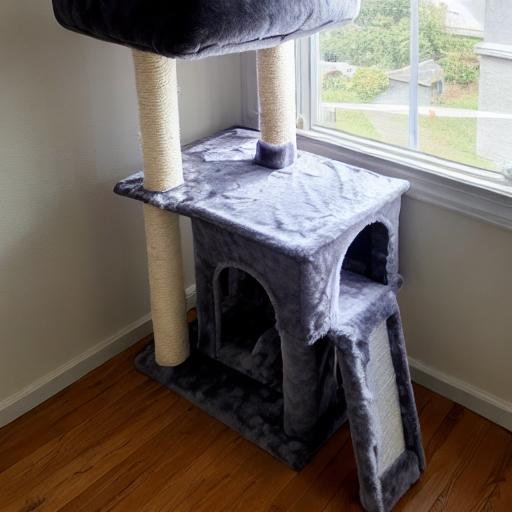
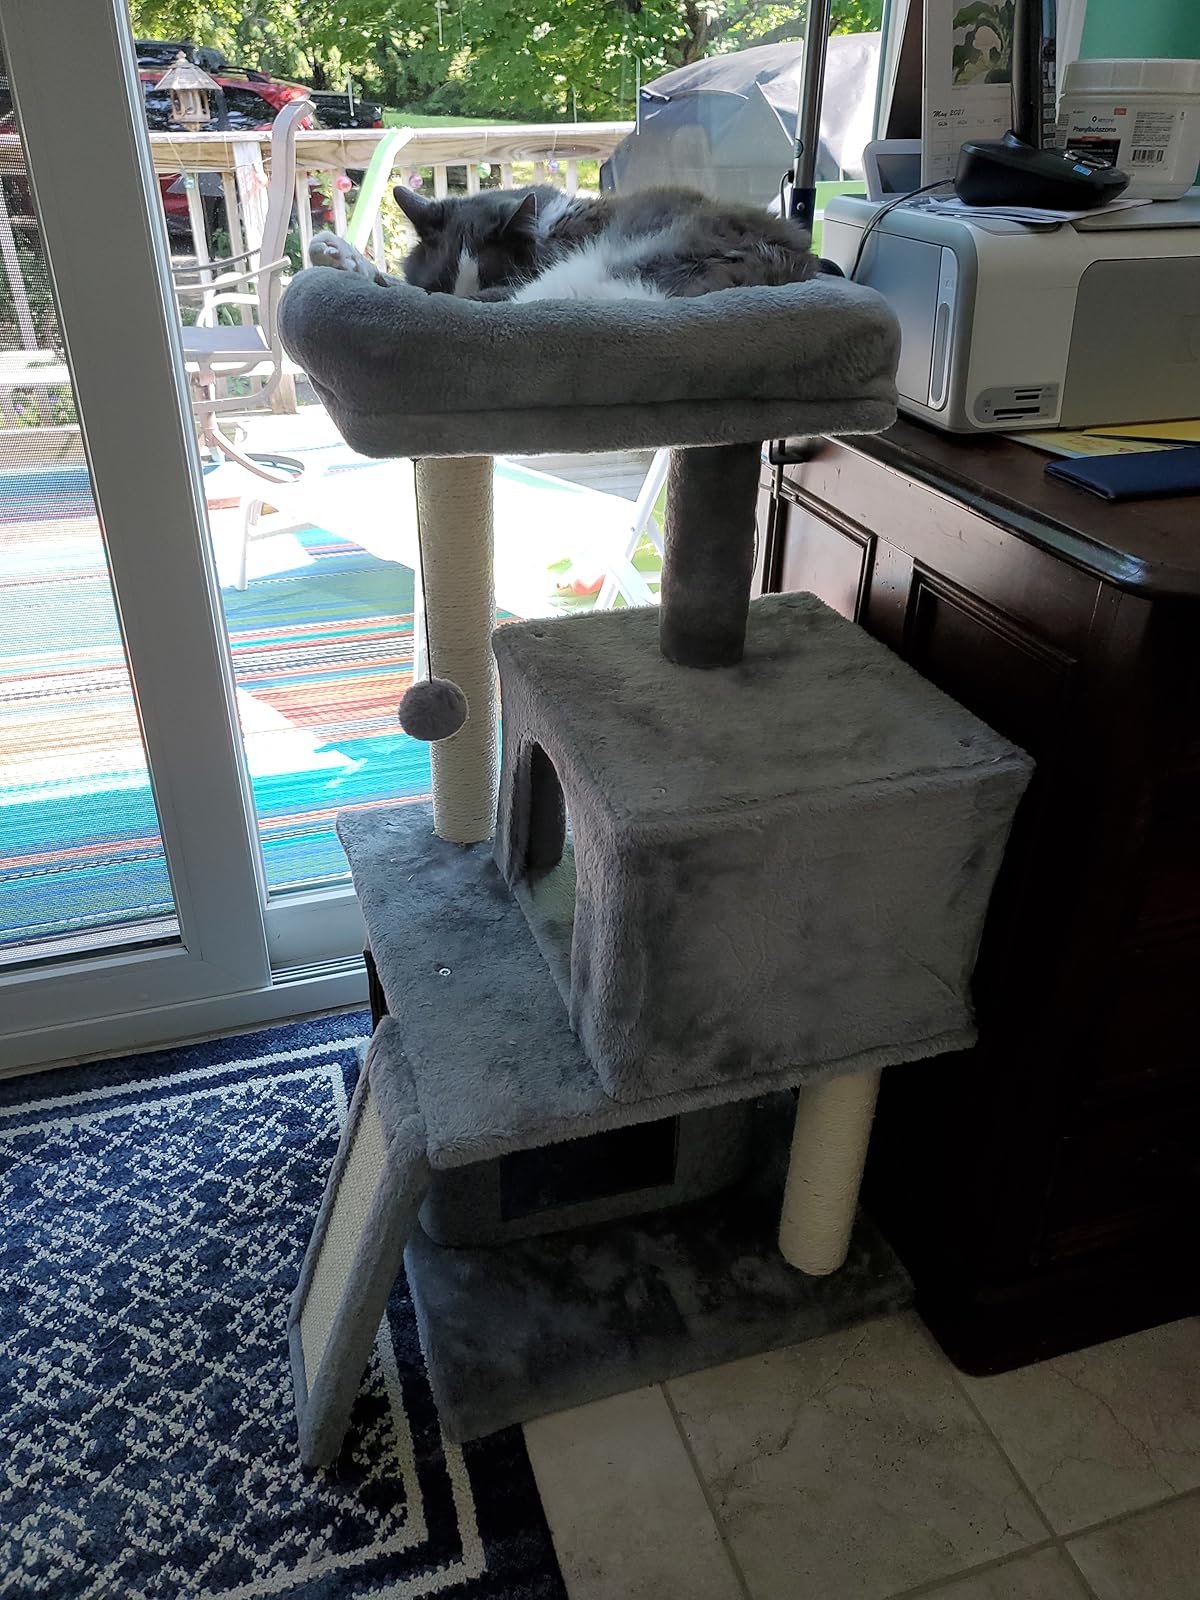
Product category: items_cat tree
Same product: no